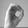
ASL letter: O